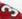
Number: 3